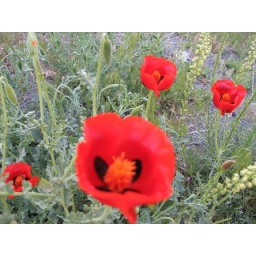
Wild flowers near our house